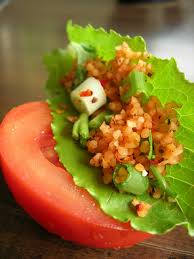
Yemek: kisir